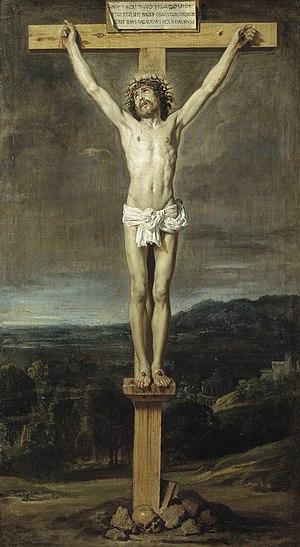
Christ sur la croix est une huile sur toile attribuée à Diego Vélasquez. La signature apocryphe suggère une œuvre de son atelier. La toile est conservée au musée du Prado à Madrid depuis 1946.
Liste des tableaux de Diego Vélasquez.